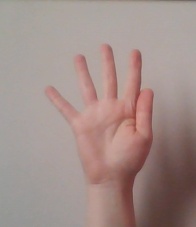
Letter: sheen